Guillaume Vogels

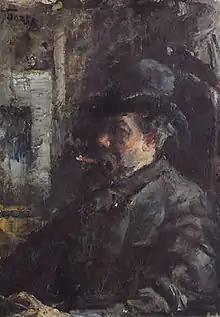
Guillaume Vogels; portrait by Jan Toorop

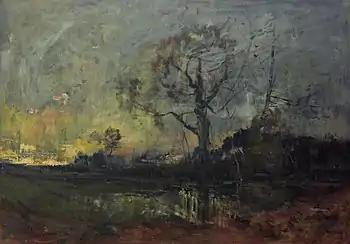
Dusk Over the Pool

Guillaume Vogels (9 June 1836, in Brussels – 9 January 1896, in Ixelles) was a Belgian Impressionist painter.